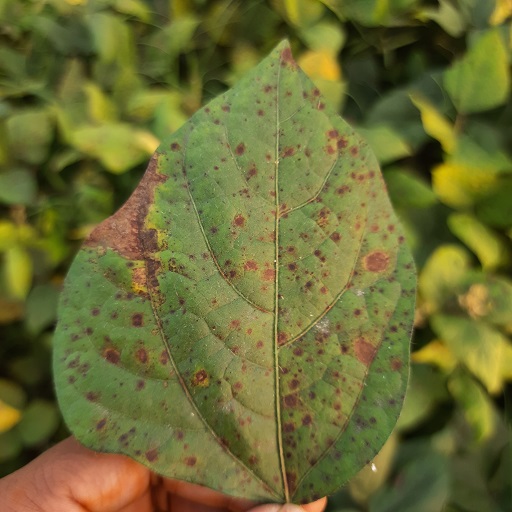
Label: Anthracnose